Holland House

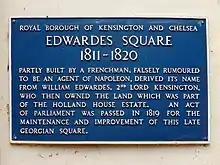
Plaque displayed in Edwardes Square

In 1697 Edward Rich had married Charlotte Myddelton, the only child of Sir Thomas Myddelton, 2nd Baronet of Chirk Castle, Denbighshire. She survived him at his death in 1701, and in 1716 remarried to the celebrated writer Joseph Addison. Addison lived at Holland House after his marriage, which was not a happy one, and died there three years later in 1719. Among his favoured venues for spending his leisure hours was the White Horse Inn, sited at the entrance of the back lane to Holland House. A century later Addison Avenue, Crescent, Gardens, Place, and Road on the west of Holland Park were named after him.